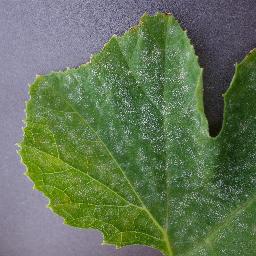
Label: Squash___Powdery_mildew